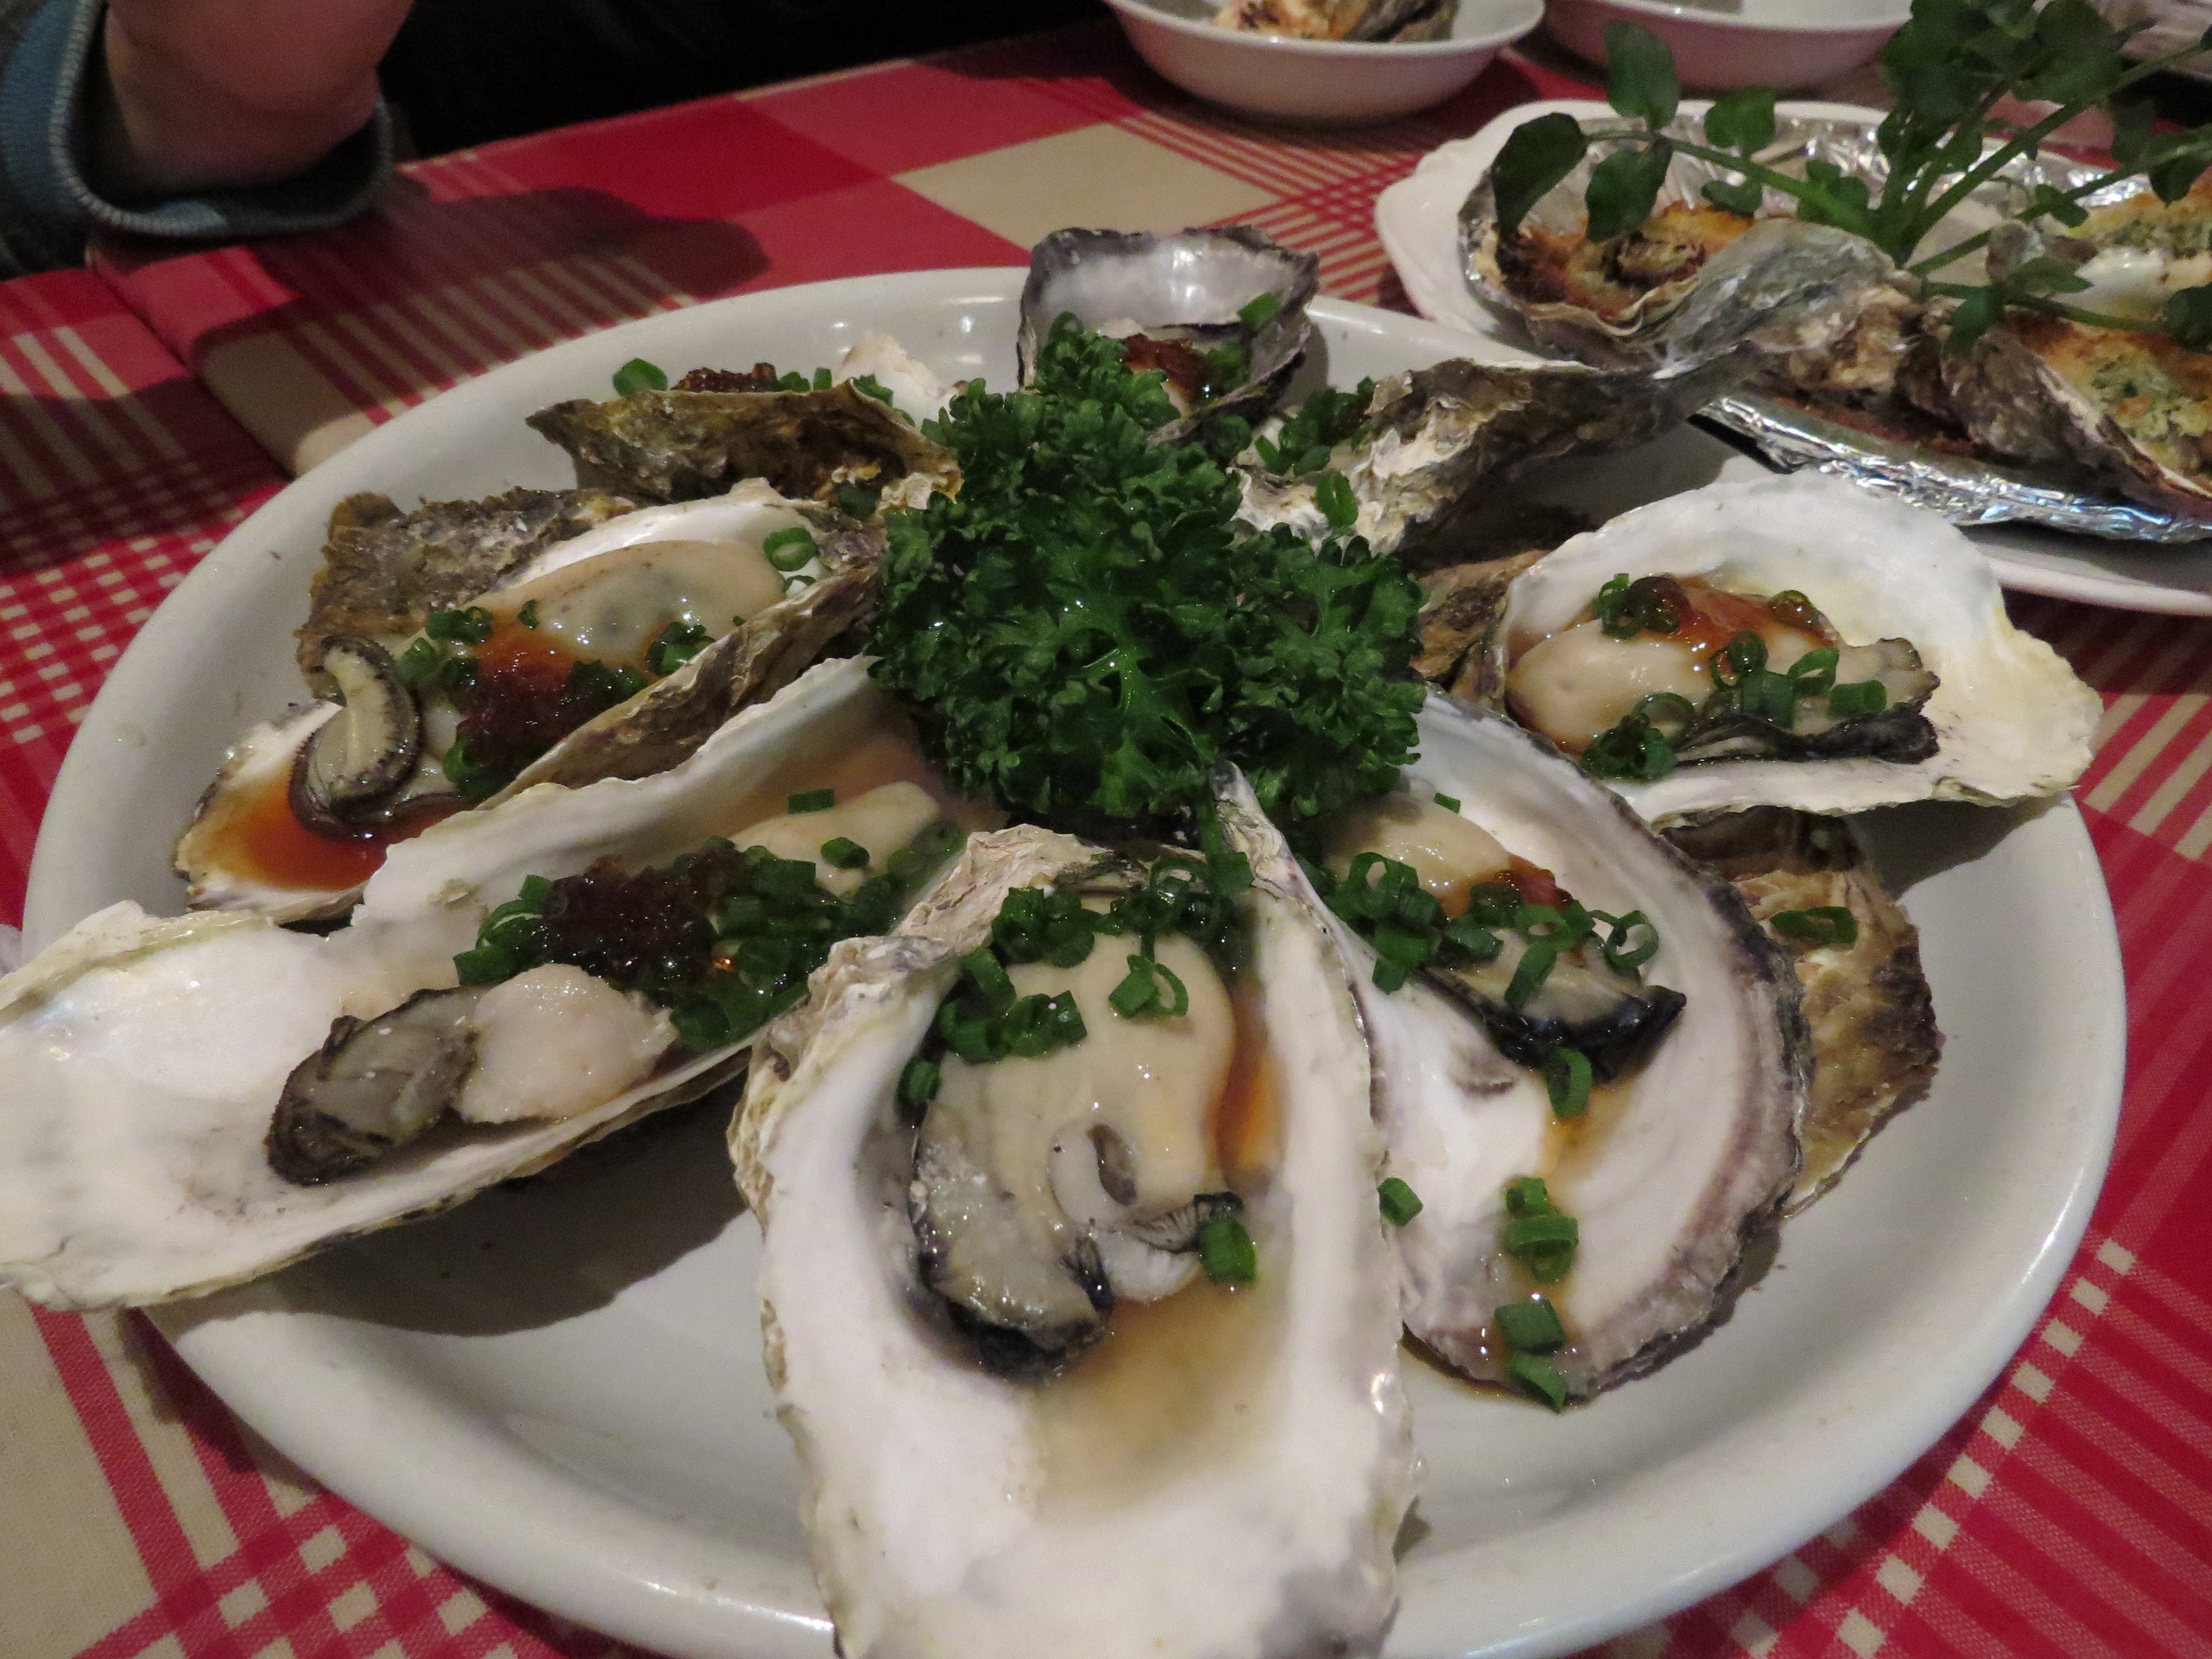
restaurant, dish, meal, food, oyster, plate, seafood, fresh, fish, cuisine, delicious, tray, invertebrate, nutrition, japanese, dinner, tasty, foods, entree, platter, oysters, izakaya, hors d oeuvre, clams oysters mussels and scallops, animal source foods